Dwaar

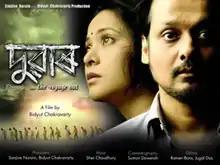
Theatrical release poster

Dwaar ("The Voyage out") is a 2013 Indian Assamese drama film directed by Bidyut Chakravarty, with his own screenplay, and produced by Sanjive Narain and Bidyut Chakravarty himself. It was adapted from the Assamese short story "Bahiroloi Jowa Baat" by Apurba Sarma. "Dwaar" stars Kapil Bora, Zerifa Wahid and Mahika Sharma in the lead roles. The literal translation of the title means Door.